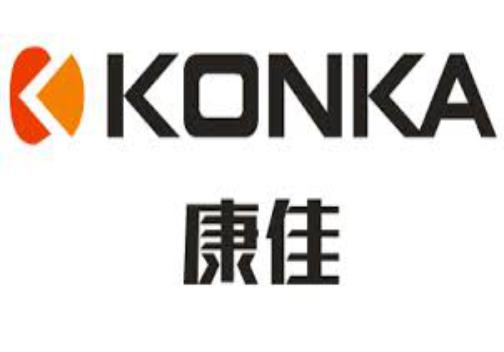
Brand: Konka
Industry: Electronic